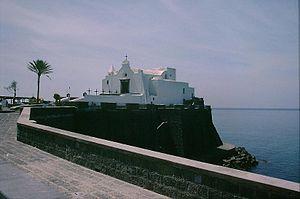
Forio ou encore Forio d'Ischia est une commune d'Italie de la ville métropolitaine de Naples dans la région de Campanie. Elle se trouve sur l'île d'Ischia.
Ischia est une île italienne située en mer Tyrrhénienne, au nord du golfe de Naples, dans le groupe des îles Phlégréennes. Elle couvre une surface de 47 km², mesure 10 km d'est en ouest et 7 km du nord au sud. Ses quelque 62 000 habitants en font la troisième île italienne par la population, après la Sicile et la Sardaigne.